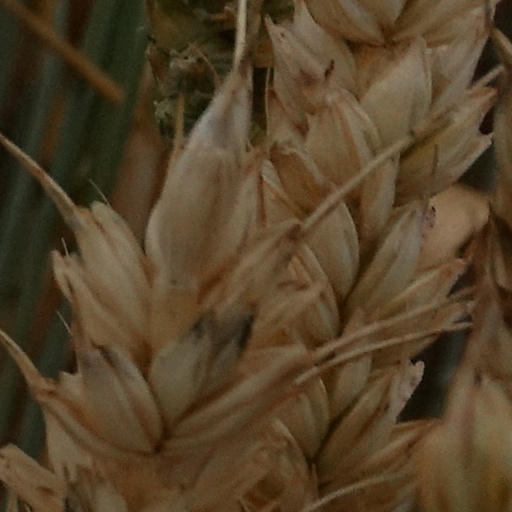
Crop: wheat